Herbert Huntingdon Smith

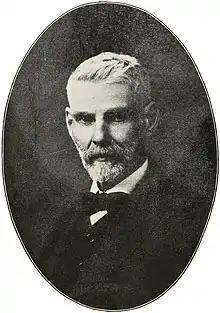
Herbert Huntington Smith

Herbert Huntingdon Smith or Herbert Huntington Smith (January 21, 1851 in Manlius, New York – March 22, 1919 in Tuscaloosa, Alabama) was an American naturalist and amateur conchologist who worked on the flora and fauna of Brazil. He wrote "Brazil, the Amazons and the coast" (C. Scribner's Sons, 1879) and "Do Rio de Janeiro á Cuyabá: Notas de um naturalista" (1922).